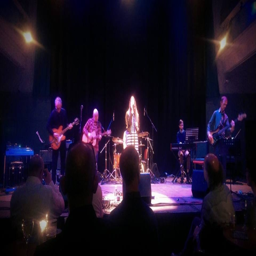
we all had a wonderful night on friday night .